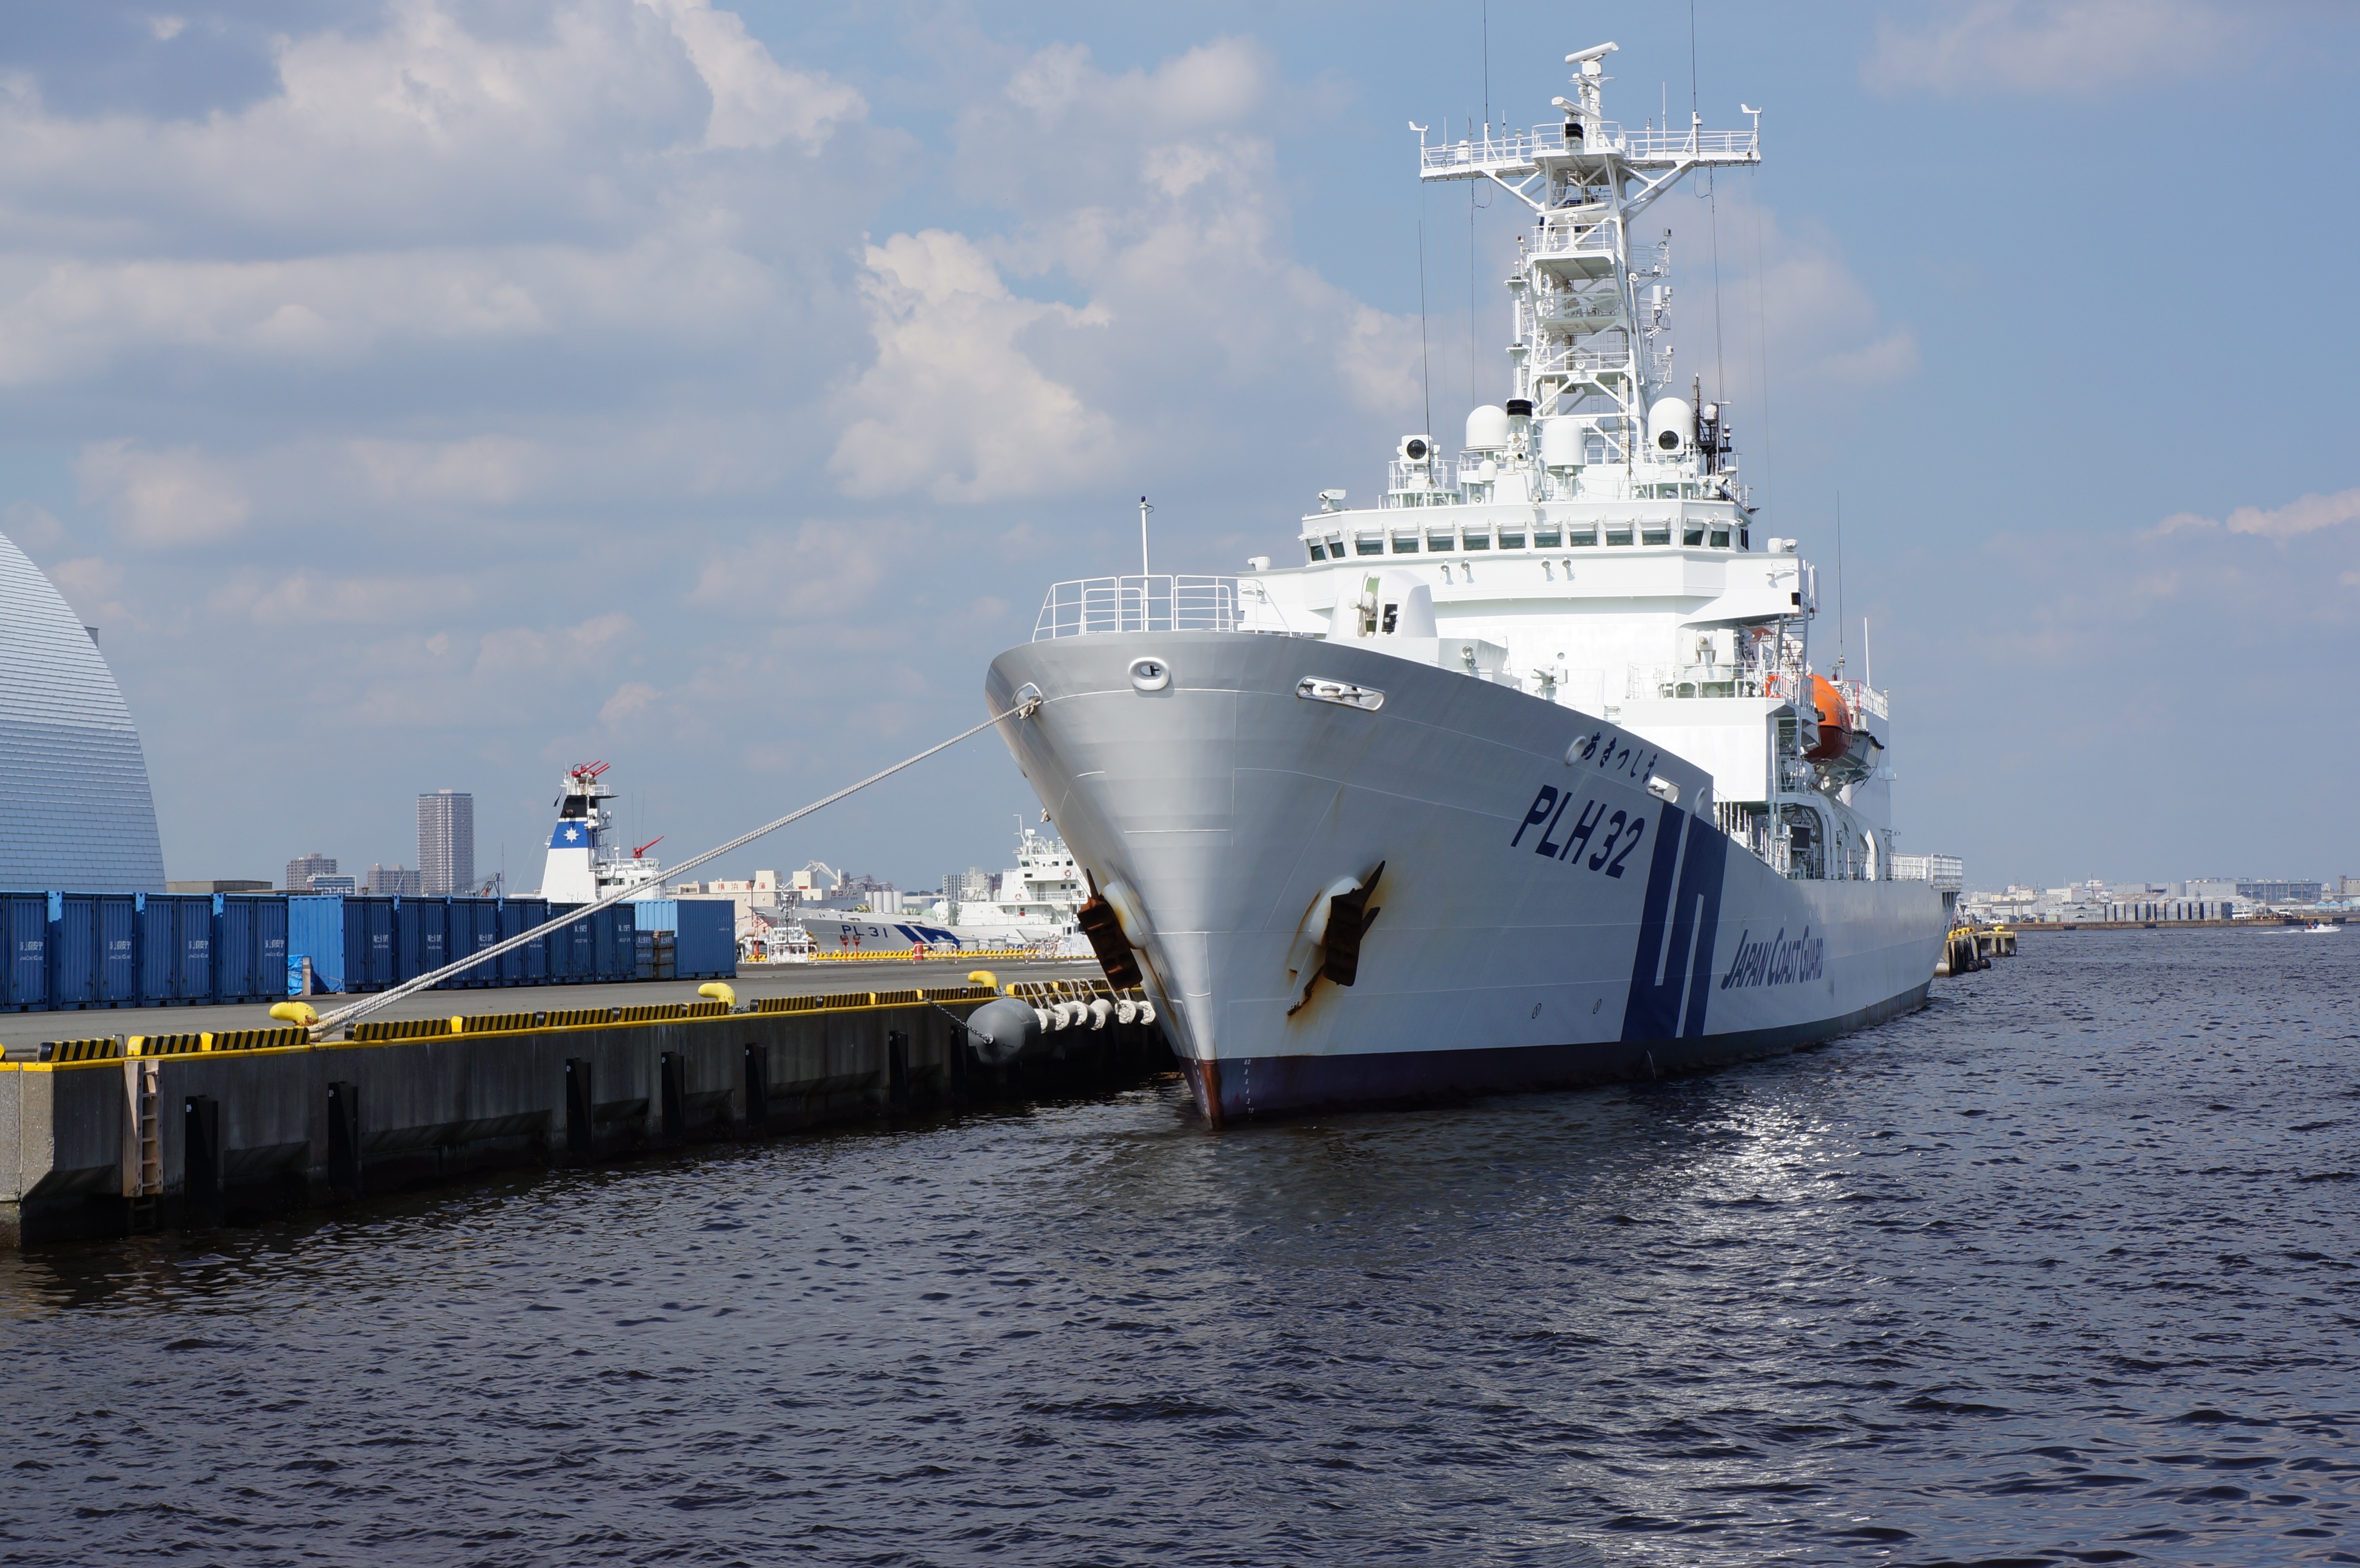
sea, boat, ship, transport, vehicle, yacht, harbor, blue sky, ferry, channel, yokohama, navy, tugboat, watercraft, frigate, passenger ship, patrol boats, freight transport, akitsushima, research vessel, guided missile destroyer, dock landing ship